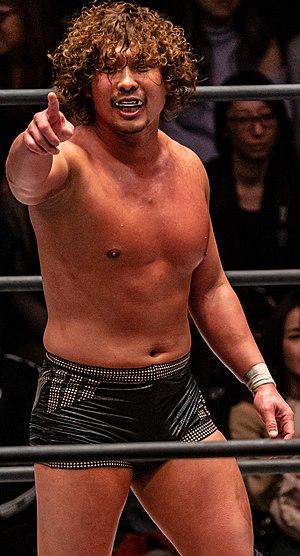
Katsuhiko Nakajima est un catcheur japonais né le 11 mars 1988.